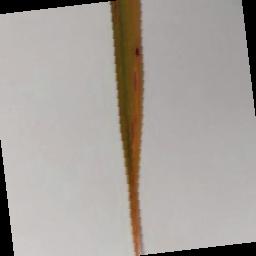
Label: Rice___Brown_Spot